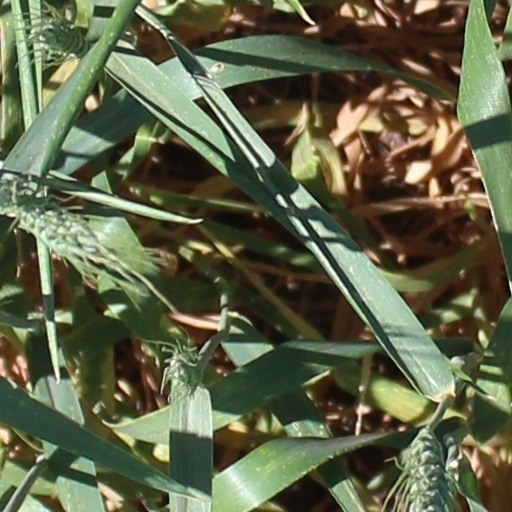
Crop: wheat